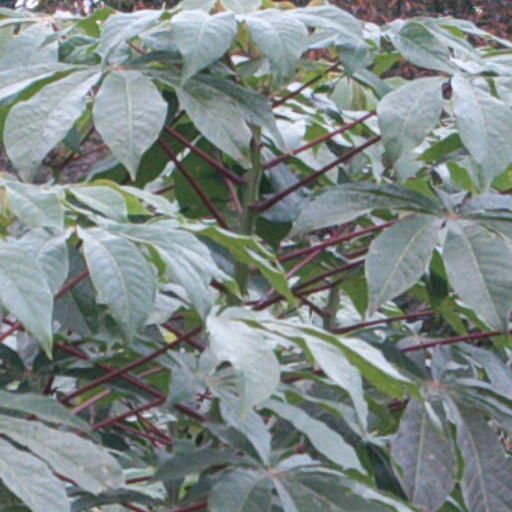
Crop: cassava